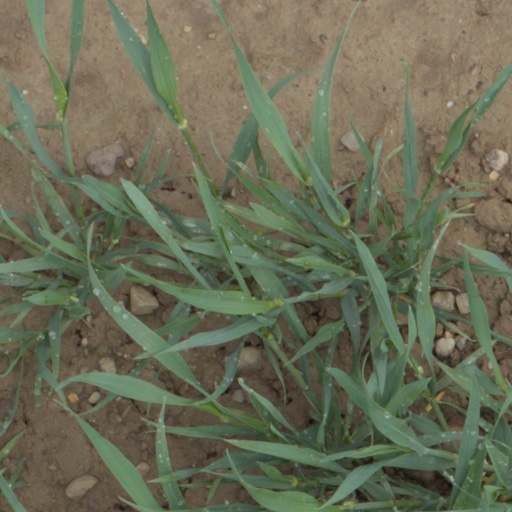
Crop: wheat